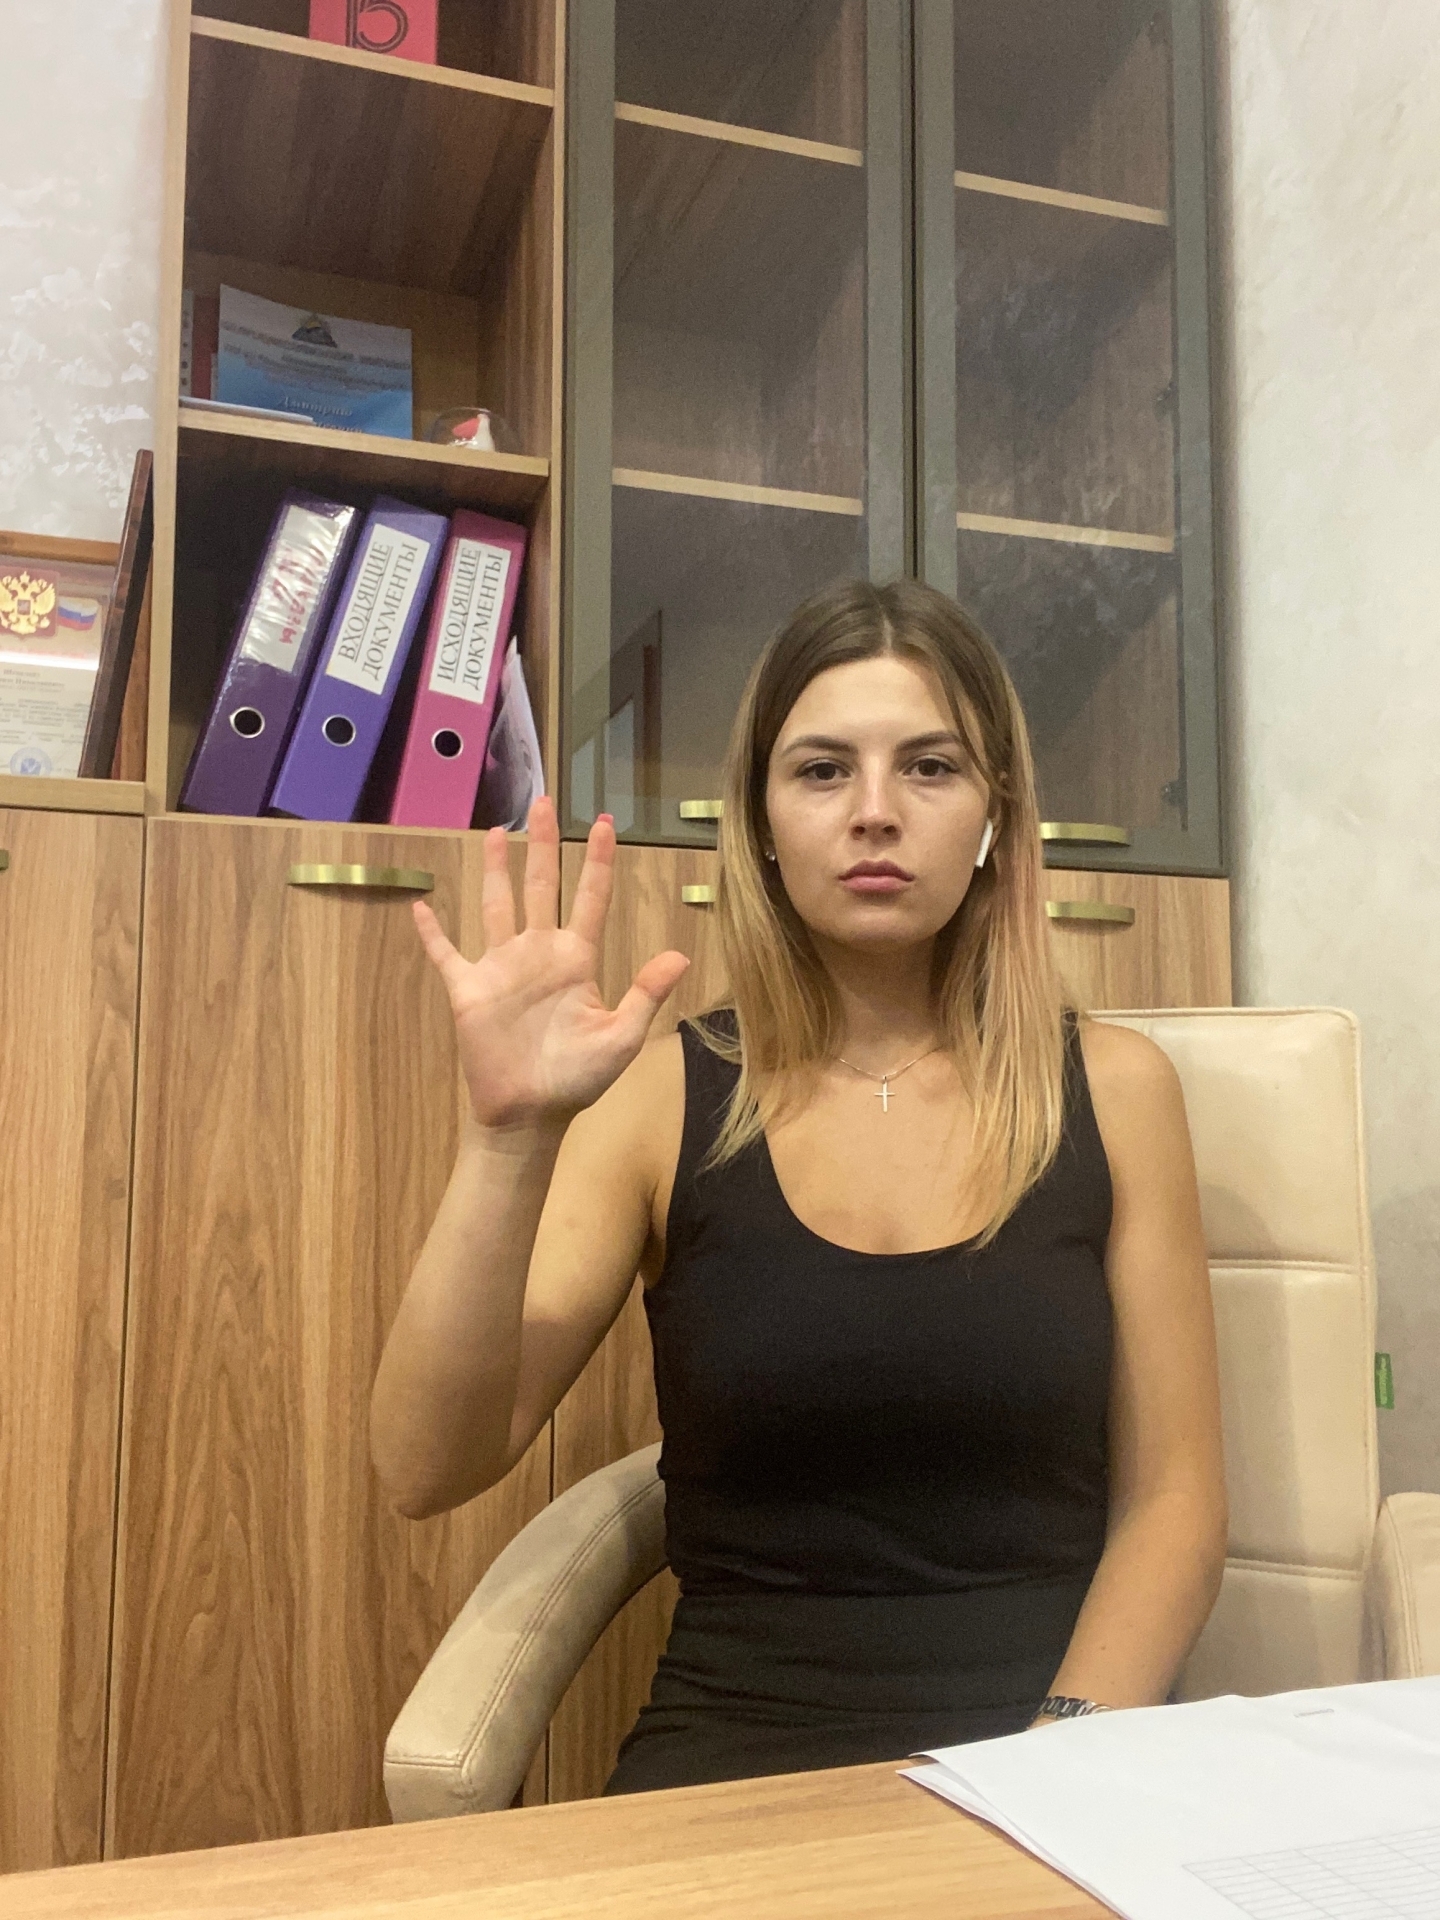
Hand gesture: palm